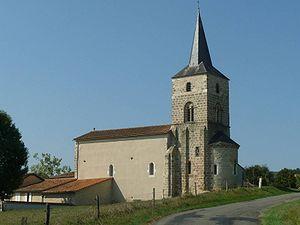
église d'Orgedeuil (16), France
Orgedeuil est une commune du Sud-Ouest de la France, située dans le département de la Charente.